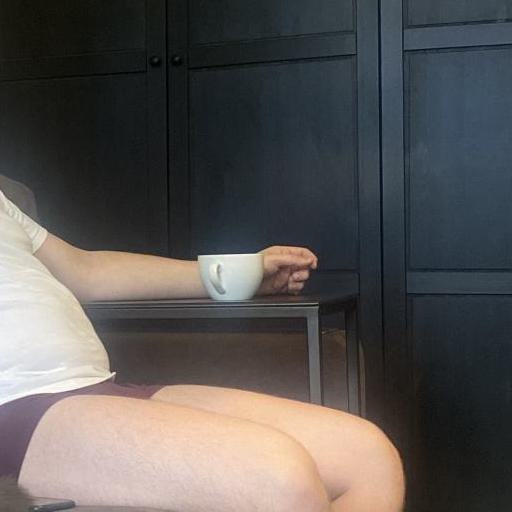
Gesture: no_gesture